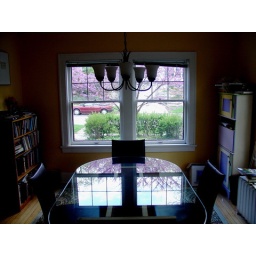
Late afternoon, April 26, 2005. Front window with redbud tree reflected in a glass table.